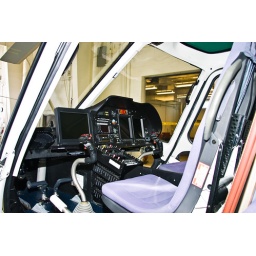
LAPD Airship in the new black and white colors - N662PD @ Van Nuys Airport Open House